The Twisted World of Marge Simpson

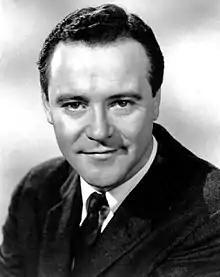
Guest star Jack Lemmon's portrayal of Frank Ormand was based on his role in "Glengarry Glen Ross".

Frank Ormand's "You'll be there" speech mirrors that of Tom Joad from John Steinbeck's "The Grapes of Wrath". Lemmon's portrayal of Ormand is based on the character Shelley Levene from the film "Glengarry Glen Ross", also played by Lemmon. The character Gil Gunderson, who would not be introduced until the ninth season episode "Realty Bites", was also based on Levene. The scene in which the Springfield Mafia destroy all the competition to "Pretzel Wagon" is based on a scene from "Goodfellas". The music played in the mob montage is "The Lineman". The Fleet-A-Pita's theme song is Fleetwood Mac's "Don't Stop". Rumer and Scout, two of Cletus's children, are named after Bruce Willis and Demi Moore's children. The scene where baseball fans cause a riot by throwing pretzels after Mr. Burns wins a new car, is based on an incident where the Los Angeles Dodgers were forced to forfeit. It happened on August 10, 1995, when the fans threw promotional baseballs onto the field to protest a bad call during the 9th inning.